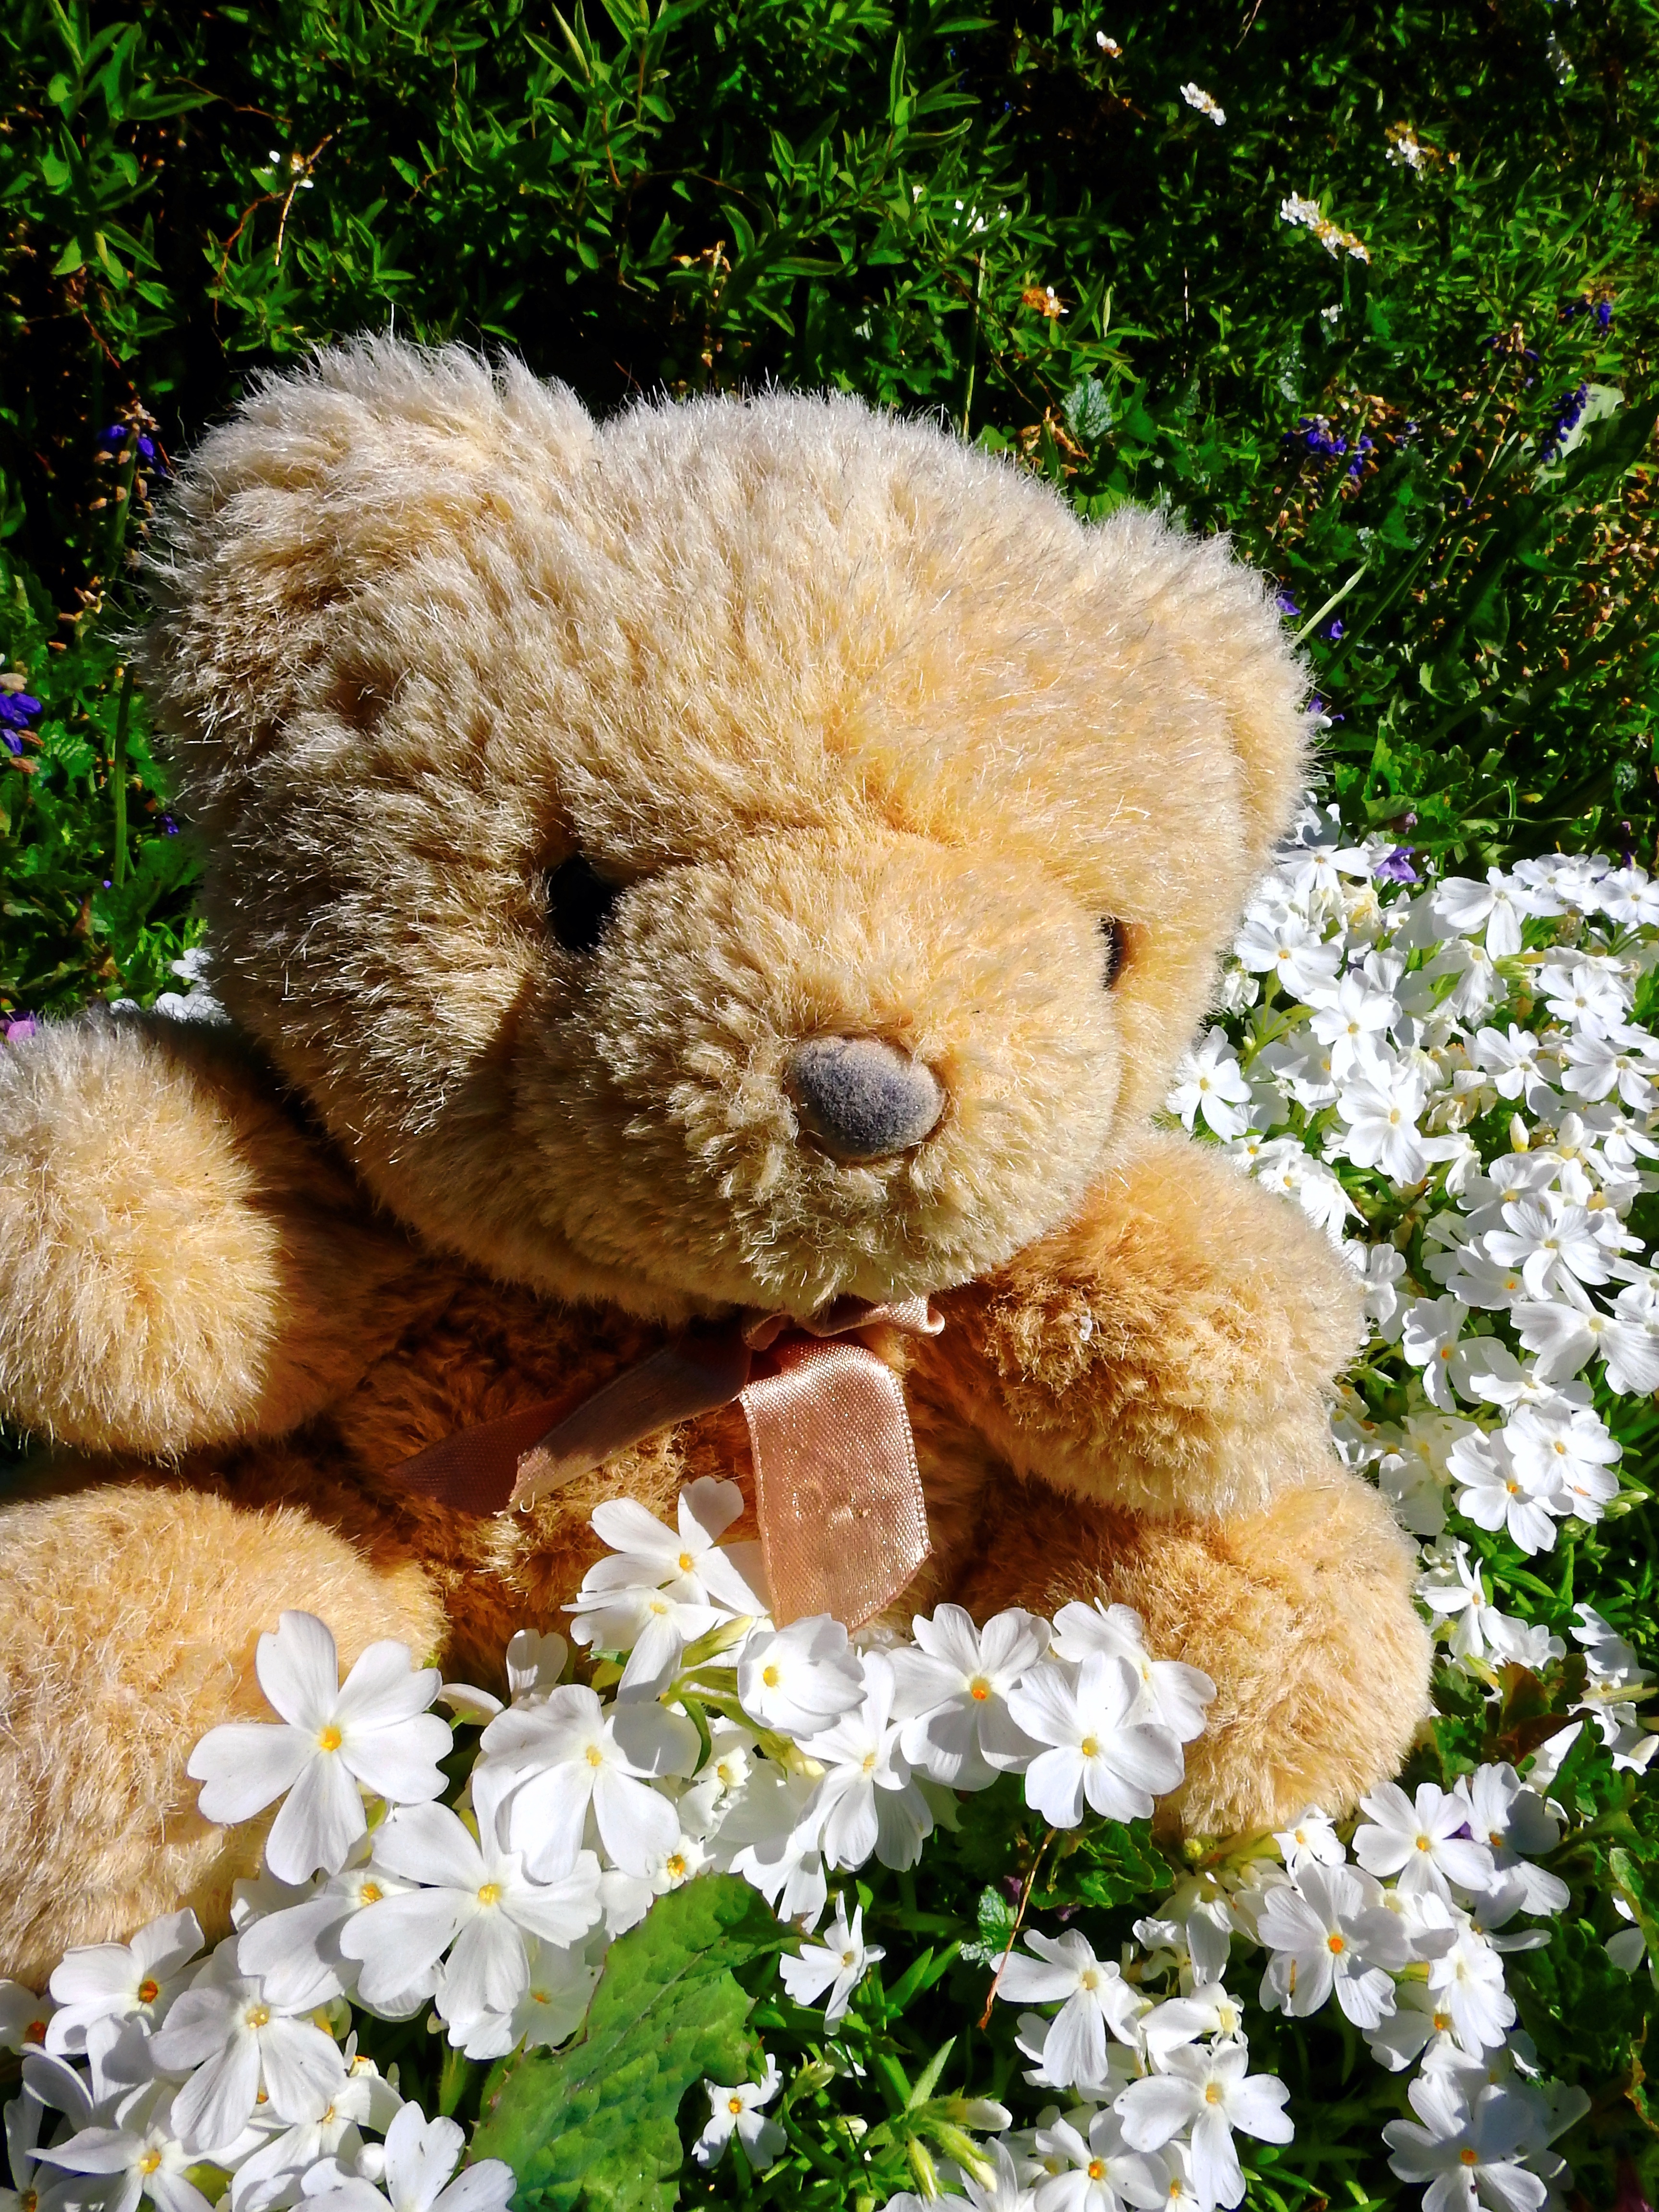
play, ship, bear, child, toy, teddy bear, children, toys, bears, stuffed animal, teddy, soft toy, furry teddy bear, stuffed animals, stuffed toy